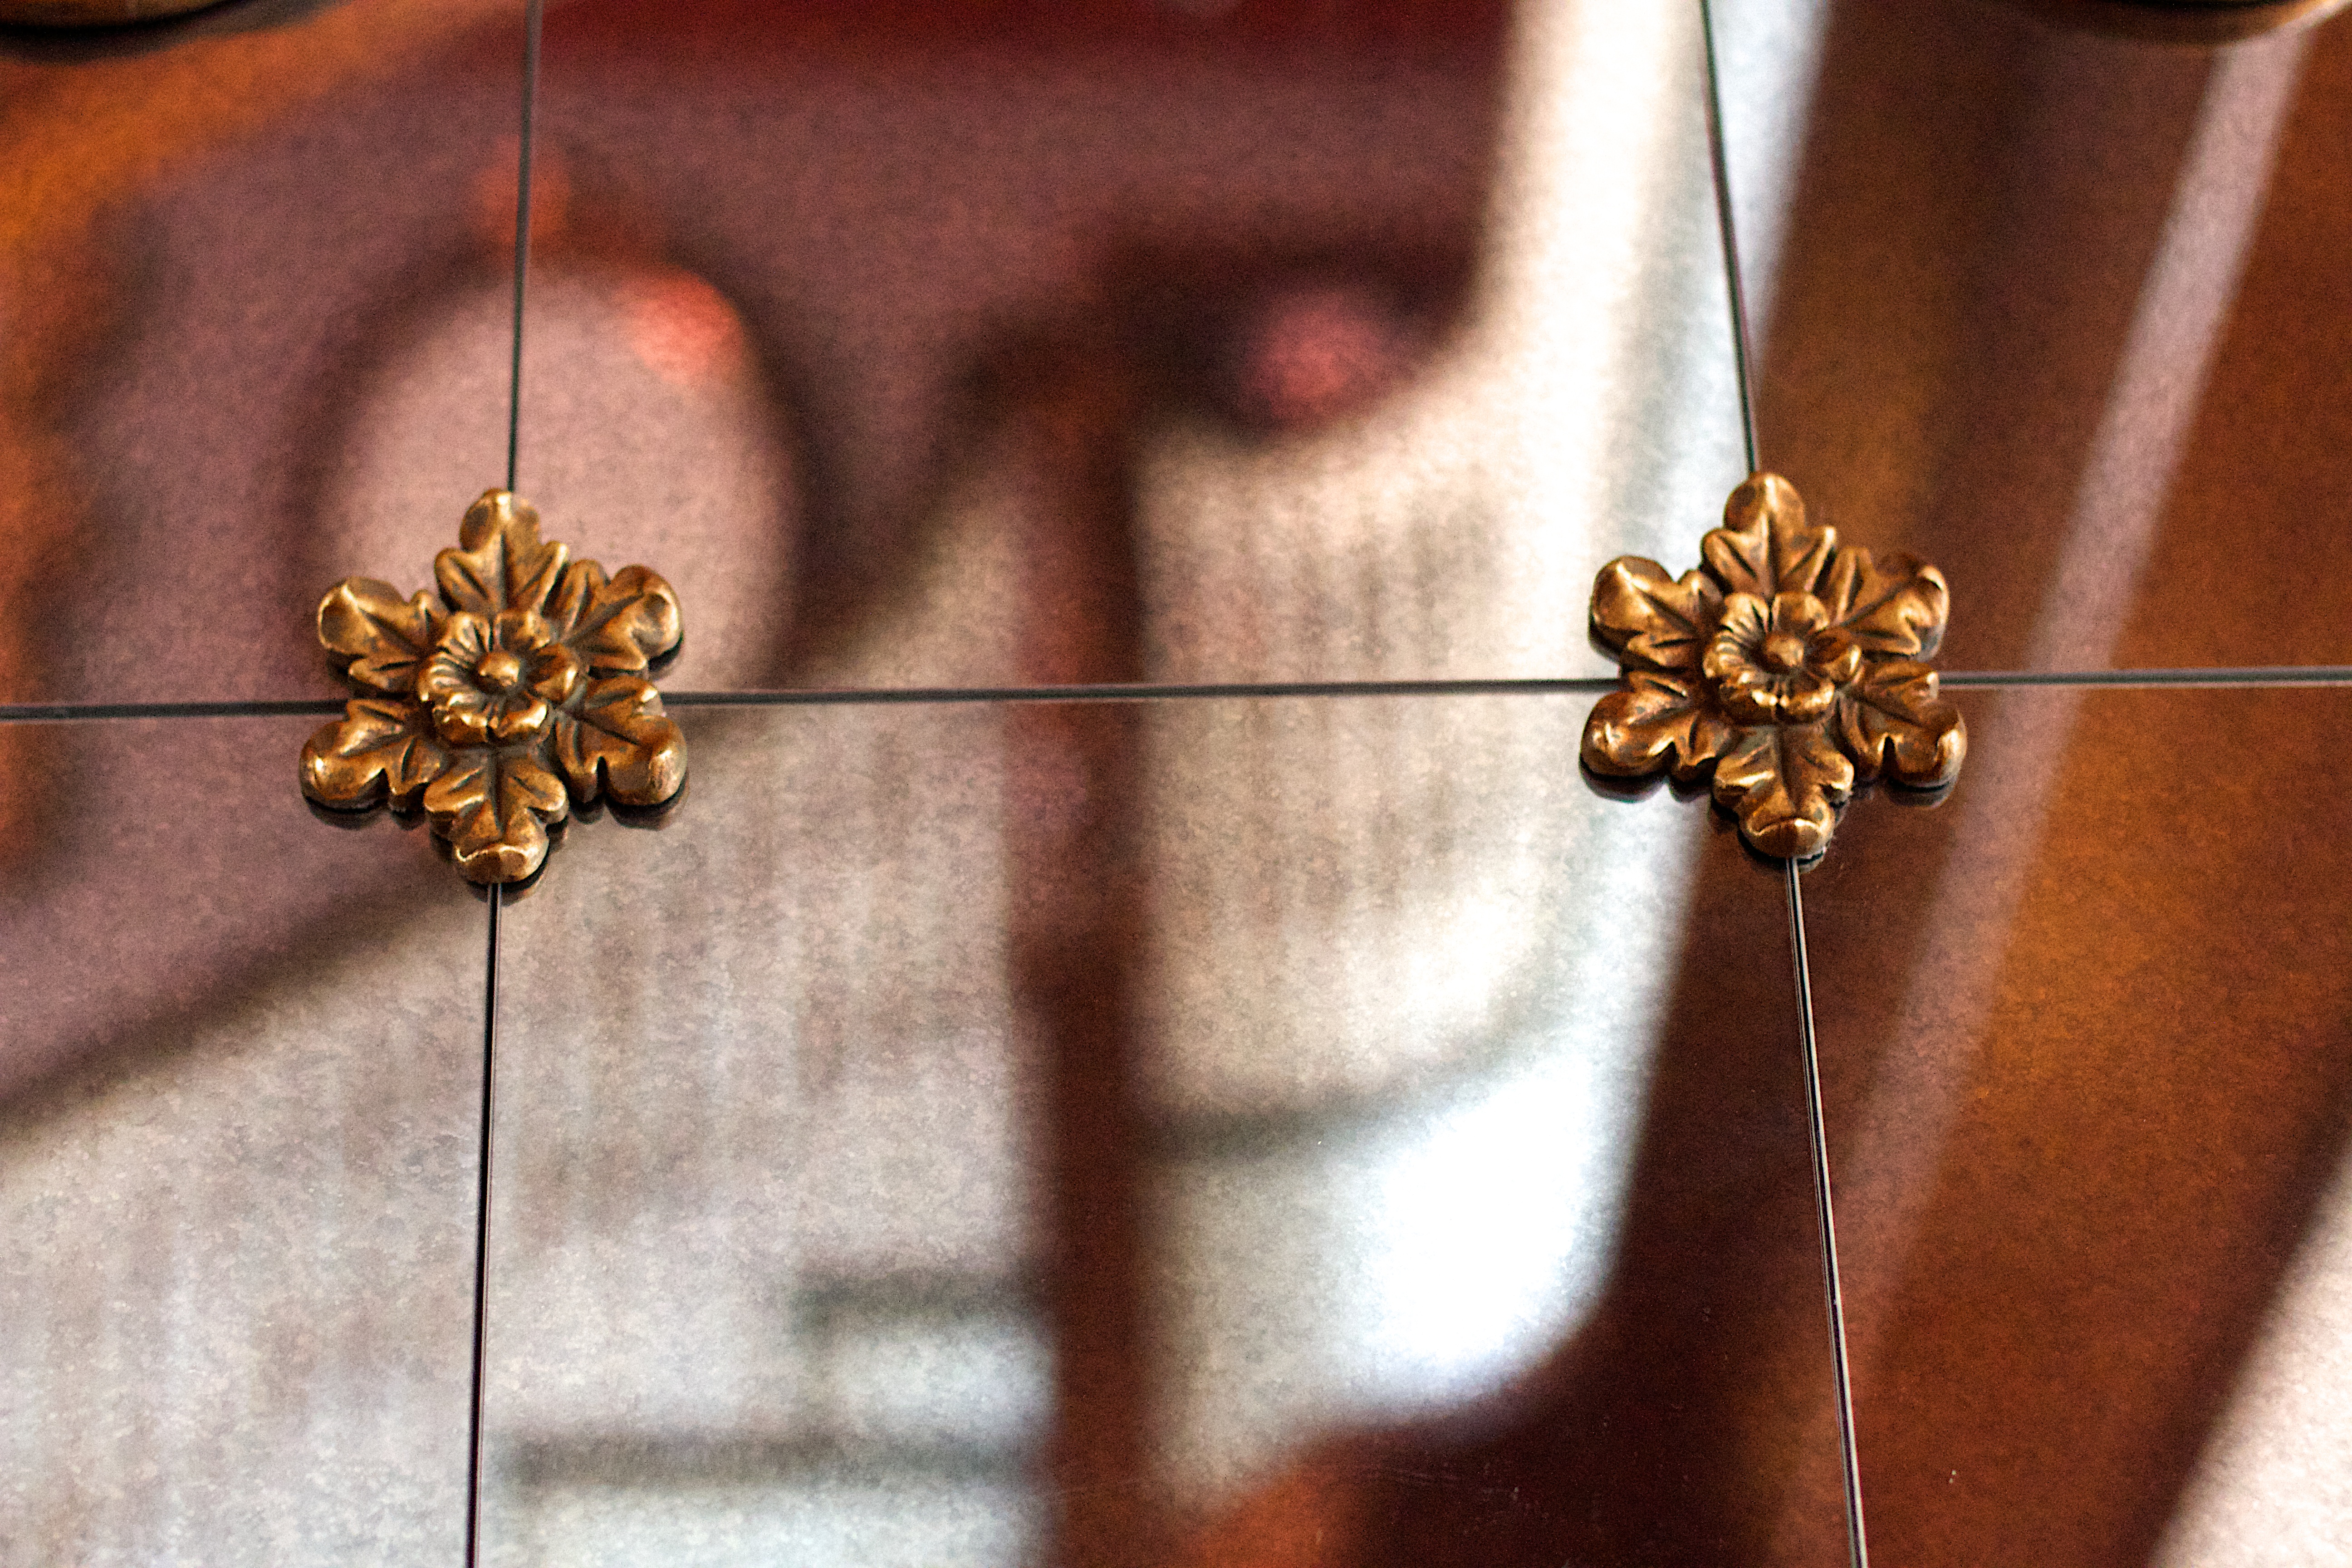
leather, metal, brown, clothing, cross, material, bracelet, jewellery, copper, fashion accessory